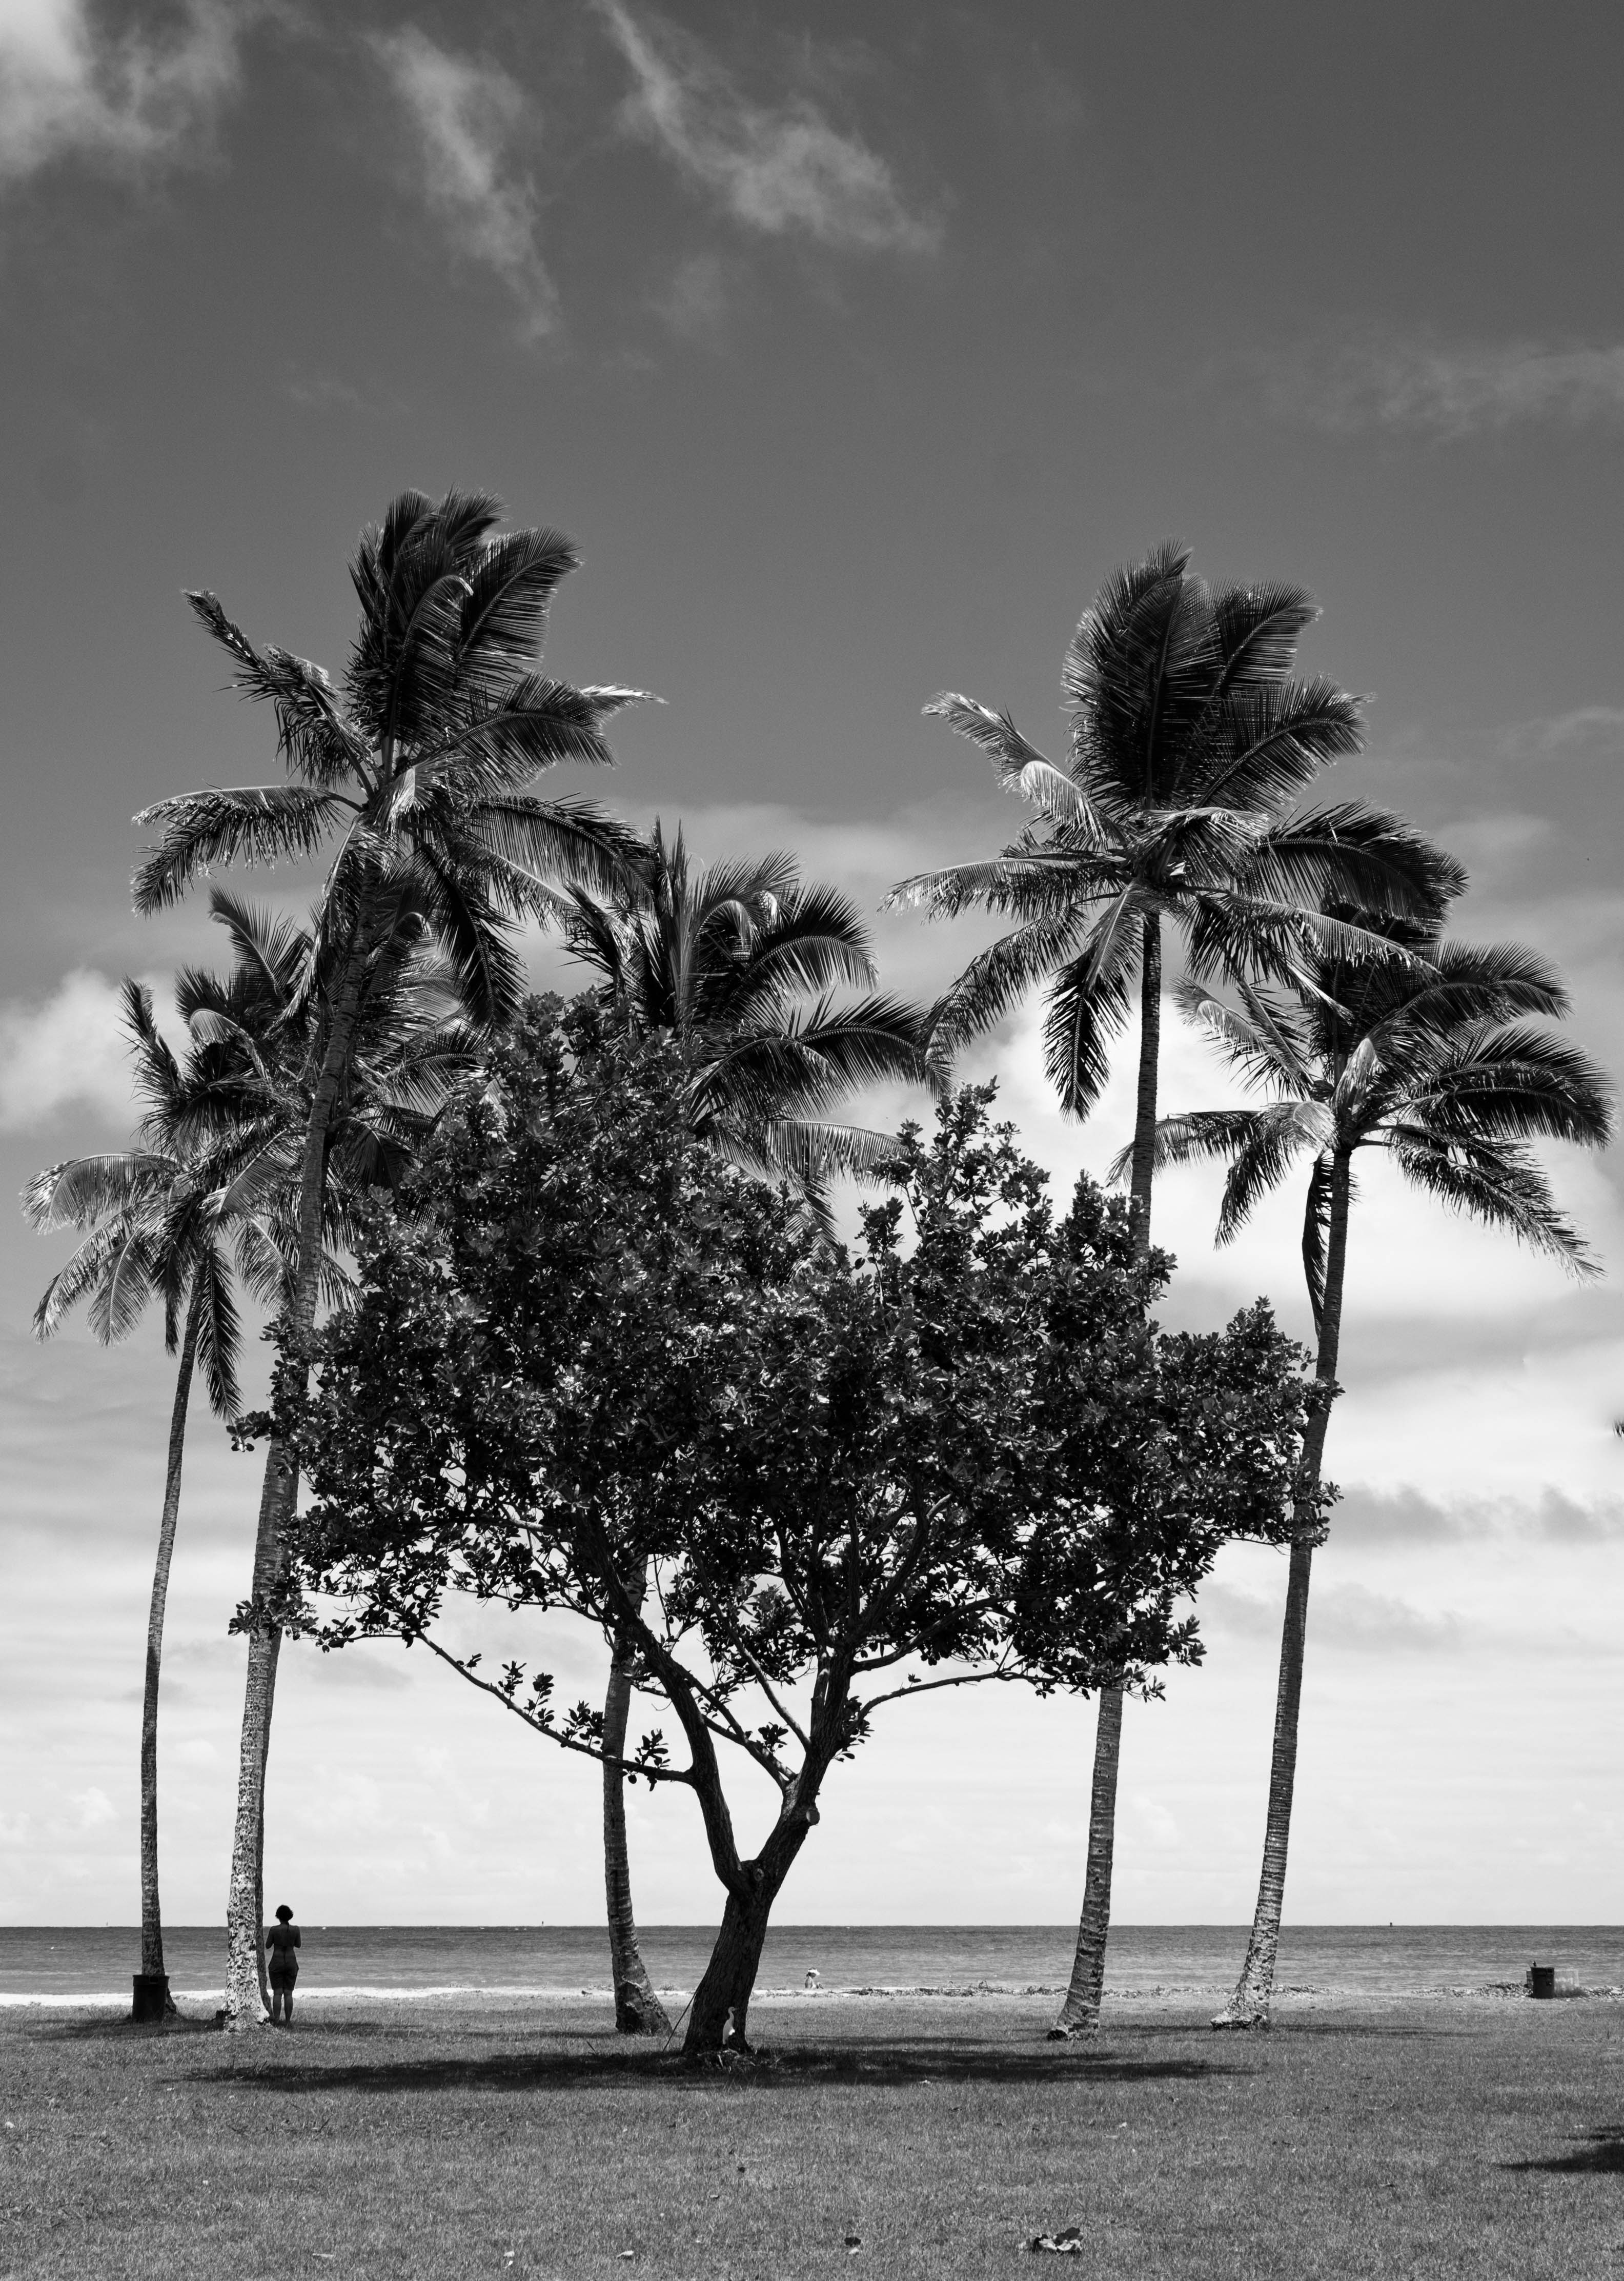
tree, branch, cloud, black and white, plant, sky, white, wind, black, monochrome, monochrome photography, woody plant, arecales, palm family